Override: Mech City Brawl

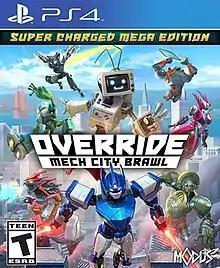
North American PlayStation 4 cover art for the Super Charged Mega Edition

Override Mech City Brawl is a mech-fighting video game developed by The Balance Inc and published by Modus Games. It was originally released for Xbox One, PlayStation 4 and Microsoft Windows in 2018. In 2019, the game was ported for Nintendo Switch. As of September 2022, all digital versions of the game has been delisted and are unavailable for purchase. Physical copies are still available.